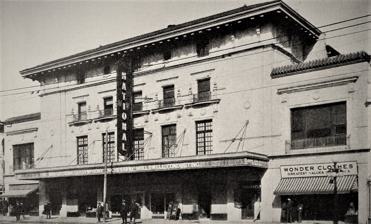
Building: National Theater, Richmond, Virginia
Country: United States of America
Year built: 1923
Historic theater in Richmond, Virginia, US The National Address 708 E Broad St Location Richmond, Virginia Owner AEG Live Operator AEG Live Type Theater Capacity 1,500 Construction Opened 1923 Renovated 2009 Website www .thenationalva .com National Theater U.S. National Register of Historic Places U.S. Historic district Contributing property Virginia Landmarks Register The National Theater in March, 1924 Show map of Virginia Show map of the United States Location 700-710 E. Broad St., Richmond, Virginia Coordinates 37°32′30″N 77°26′9″W / 37.54167°N 77.43583°W / 37.54167; -77.43583 Area less than one acre Architect Claude K. Howell; Ferruccio Legnaioli Architectural style Renaissance Revival Part of Grace Street Commercial Historic District ( ID98000739 ) NRHP reference No. 03000188 VLR No. 127-0178 Significant dates Added to NRHP April 02, 2003 Designated CP July 13, 1998 Designated VLR December 4, 2002 The National Theater is a historic theater in Richmond, Virginia . Part of a section of Broad Street once known as Theatre Row, the National is the only one of the three original auditoriums still standing. Built in 1923, the theater was constructed with an adaptable stage that allowed it to show early motion pictures as well as live performances. It experienced a 1968 conversion to a dedicated cinema house and was renamed the Towne Theater , in which capacity it operated until closing in 1983. After an extensive renovation, the theater reopened in 2008 as The National , serving as a live music and performing arts venue. History The National Theater's construction began in 1922 and was completed in 1923. It was built in the Renaissance Revival style, with the street-facing sides finished in sandstone-colored brick with terracotta detailing. A four-story central section is flanked to the east and west by two-story wings. The street front portion of the first floor housed restaurant and retail space while the second and third contained offices. The fourth floor was dominated by the theater's projection room and a billiard room was housed in the basement. The auditorium itself originally sat 1,300, and features a large oval dome and considerable Adamesque plasterwork. The orchestra pit sat 24 musicians and was considered the largest in Virginia. The theater opened on November 11, 1923 with a showing of Thomas Ince's film Her Reputation , which was  attended by a crowd of 2,000 that included the governor of Virginia and the mayor of Richmond. The National's stage was notable for its ability to convert from showing motion pictures to also stage live entertainment such as vaudeville shows. By 1966 the theater had come under the ownership of a Richmond-based firm that also owned the Colonial and State Theaters which constituted the rest of Theater Row. The National received a 1968 renovation that rearranged seating in the auditorium's balcony, covered the orchestra pit, and painted over much of the intricate plasterwork . It was also renamed as the Towne Theater. Despite the new name and look, business continued to wane as more theaters opened in the suburbs , and by 1981 it was the last theater open in downtown Richmond. It finally closed in 1983 and sat vacant for years afterward. In 1991 the City of Richmond entered into an agreement with the state government and a local historical society to purchase Theater Row; the State Theater was razed, and the Colonial's façade was incorporated into a new social services building. The National/Towne, meanwhile, began undergoing a gradual restoration by the Historic Richmond Foundation. The theater was sold in 2006 to a company that completed a $15 million renovation, and in 2008 it reopened as The National and is used as a 1,500-seat performing arts and music venue. In 2014, the venue was acquired by AEG Live . It was added to the National Register of Historic Places in 2003 and is located in the Grace Street Commercial Historic District . References